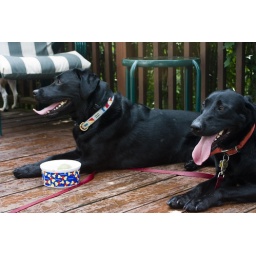
The dogs just enjoying to sit in the water Emma splashed out of the bowl